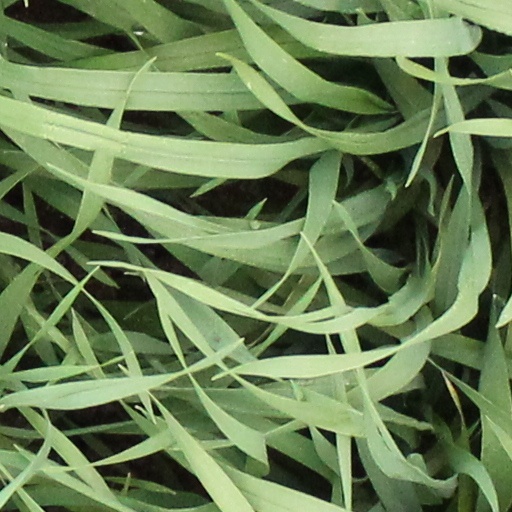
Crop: wheat